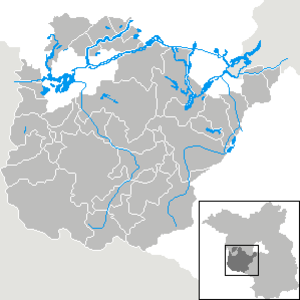
Carte des municipalités dans l'Arrondissement de Potsdam-Mittelmark, Brandenburg, Allemagne